Maria Znamierowska-Prüfferowa

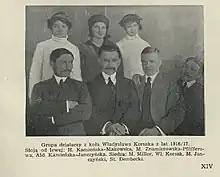
In Kiev's Polish University College, 1920. Maria-standing in the middle, W. Korsak seating-second from the right

While her family moved abroad for professional reasons (Russia, Romania), she left in October 1915 for Kiev, where she stayed for nearly 3 years. There, the young Maria became acquainted with the Polish community.